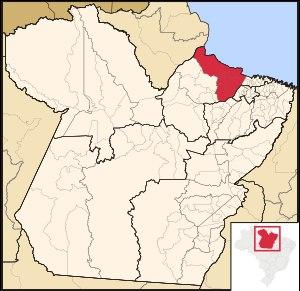
La microrégion de l'Arari est l'une des trois microrégions qui subdivisent la mésorégion du Marajó, dans l'État du Pará au Brésil.